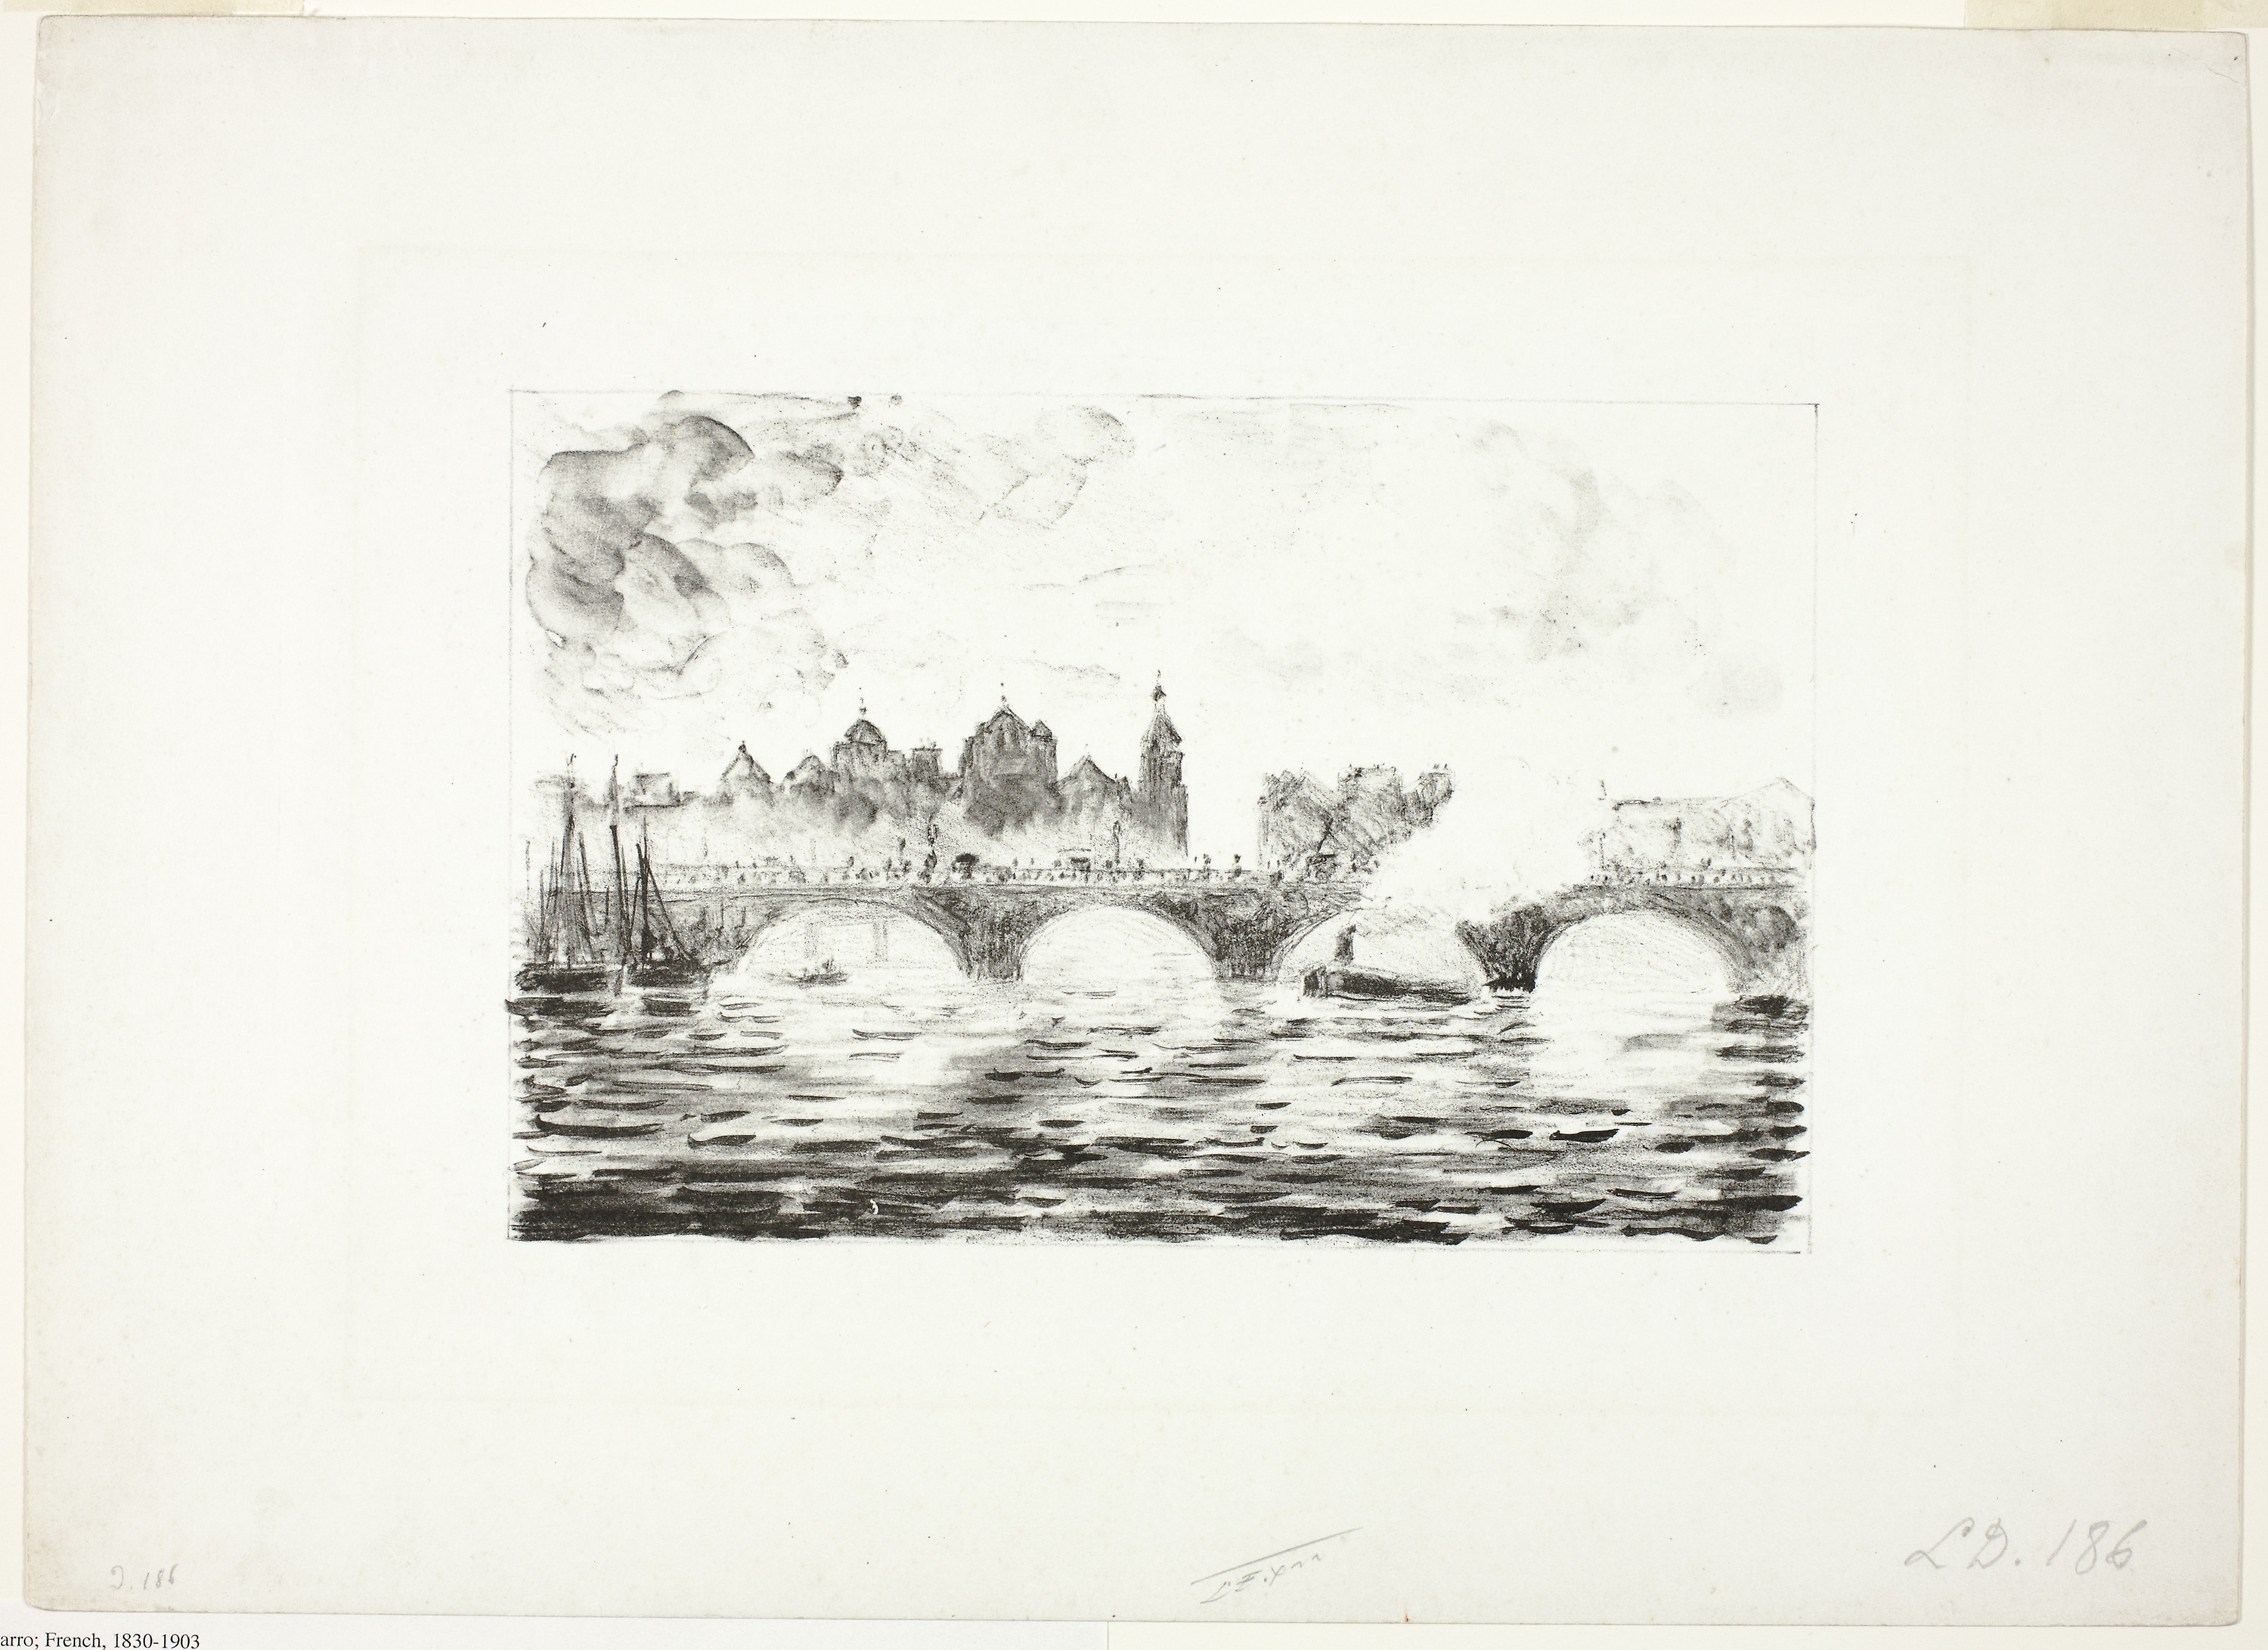
picture frame, drawing, black and white, artwork, painting, sketch, art, still life photography, visual arts, watercolor paint, illustration, stock photography, paint